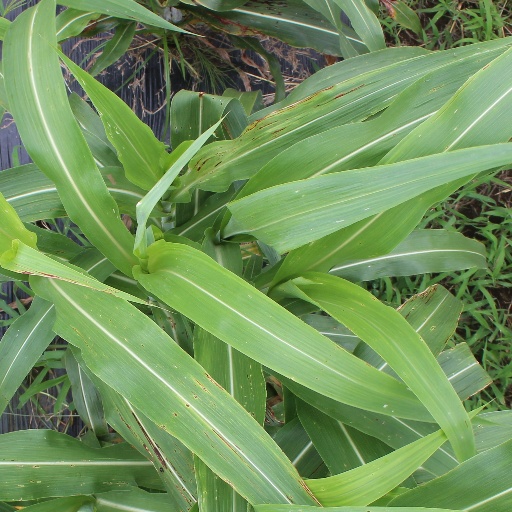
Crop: sorghum